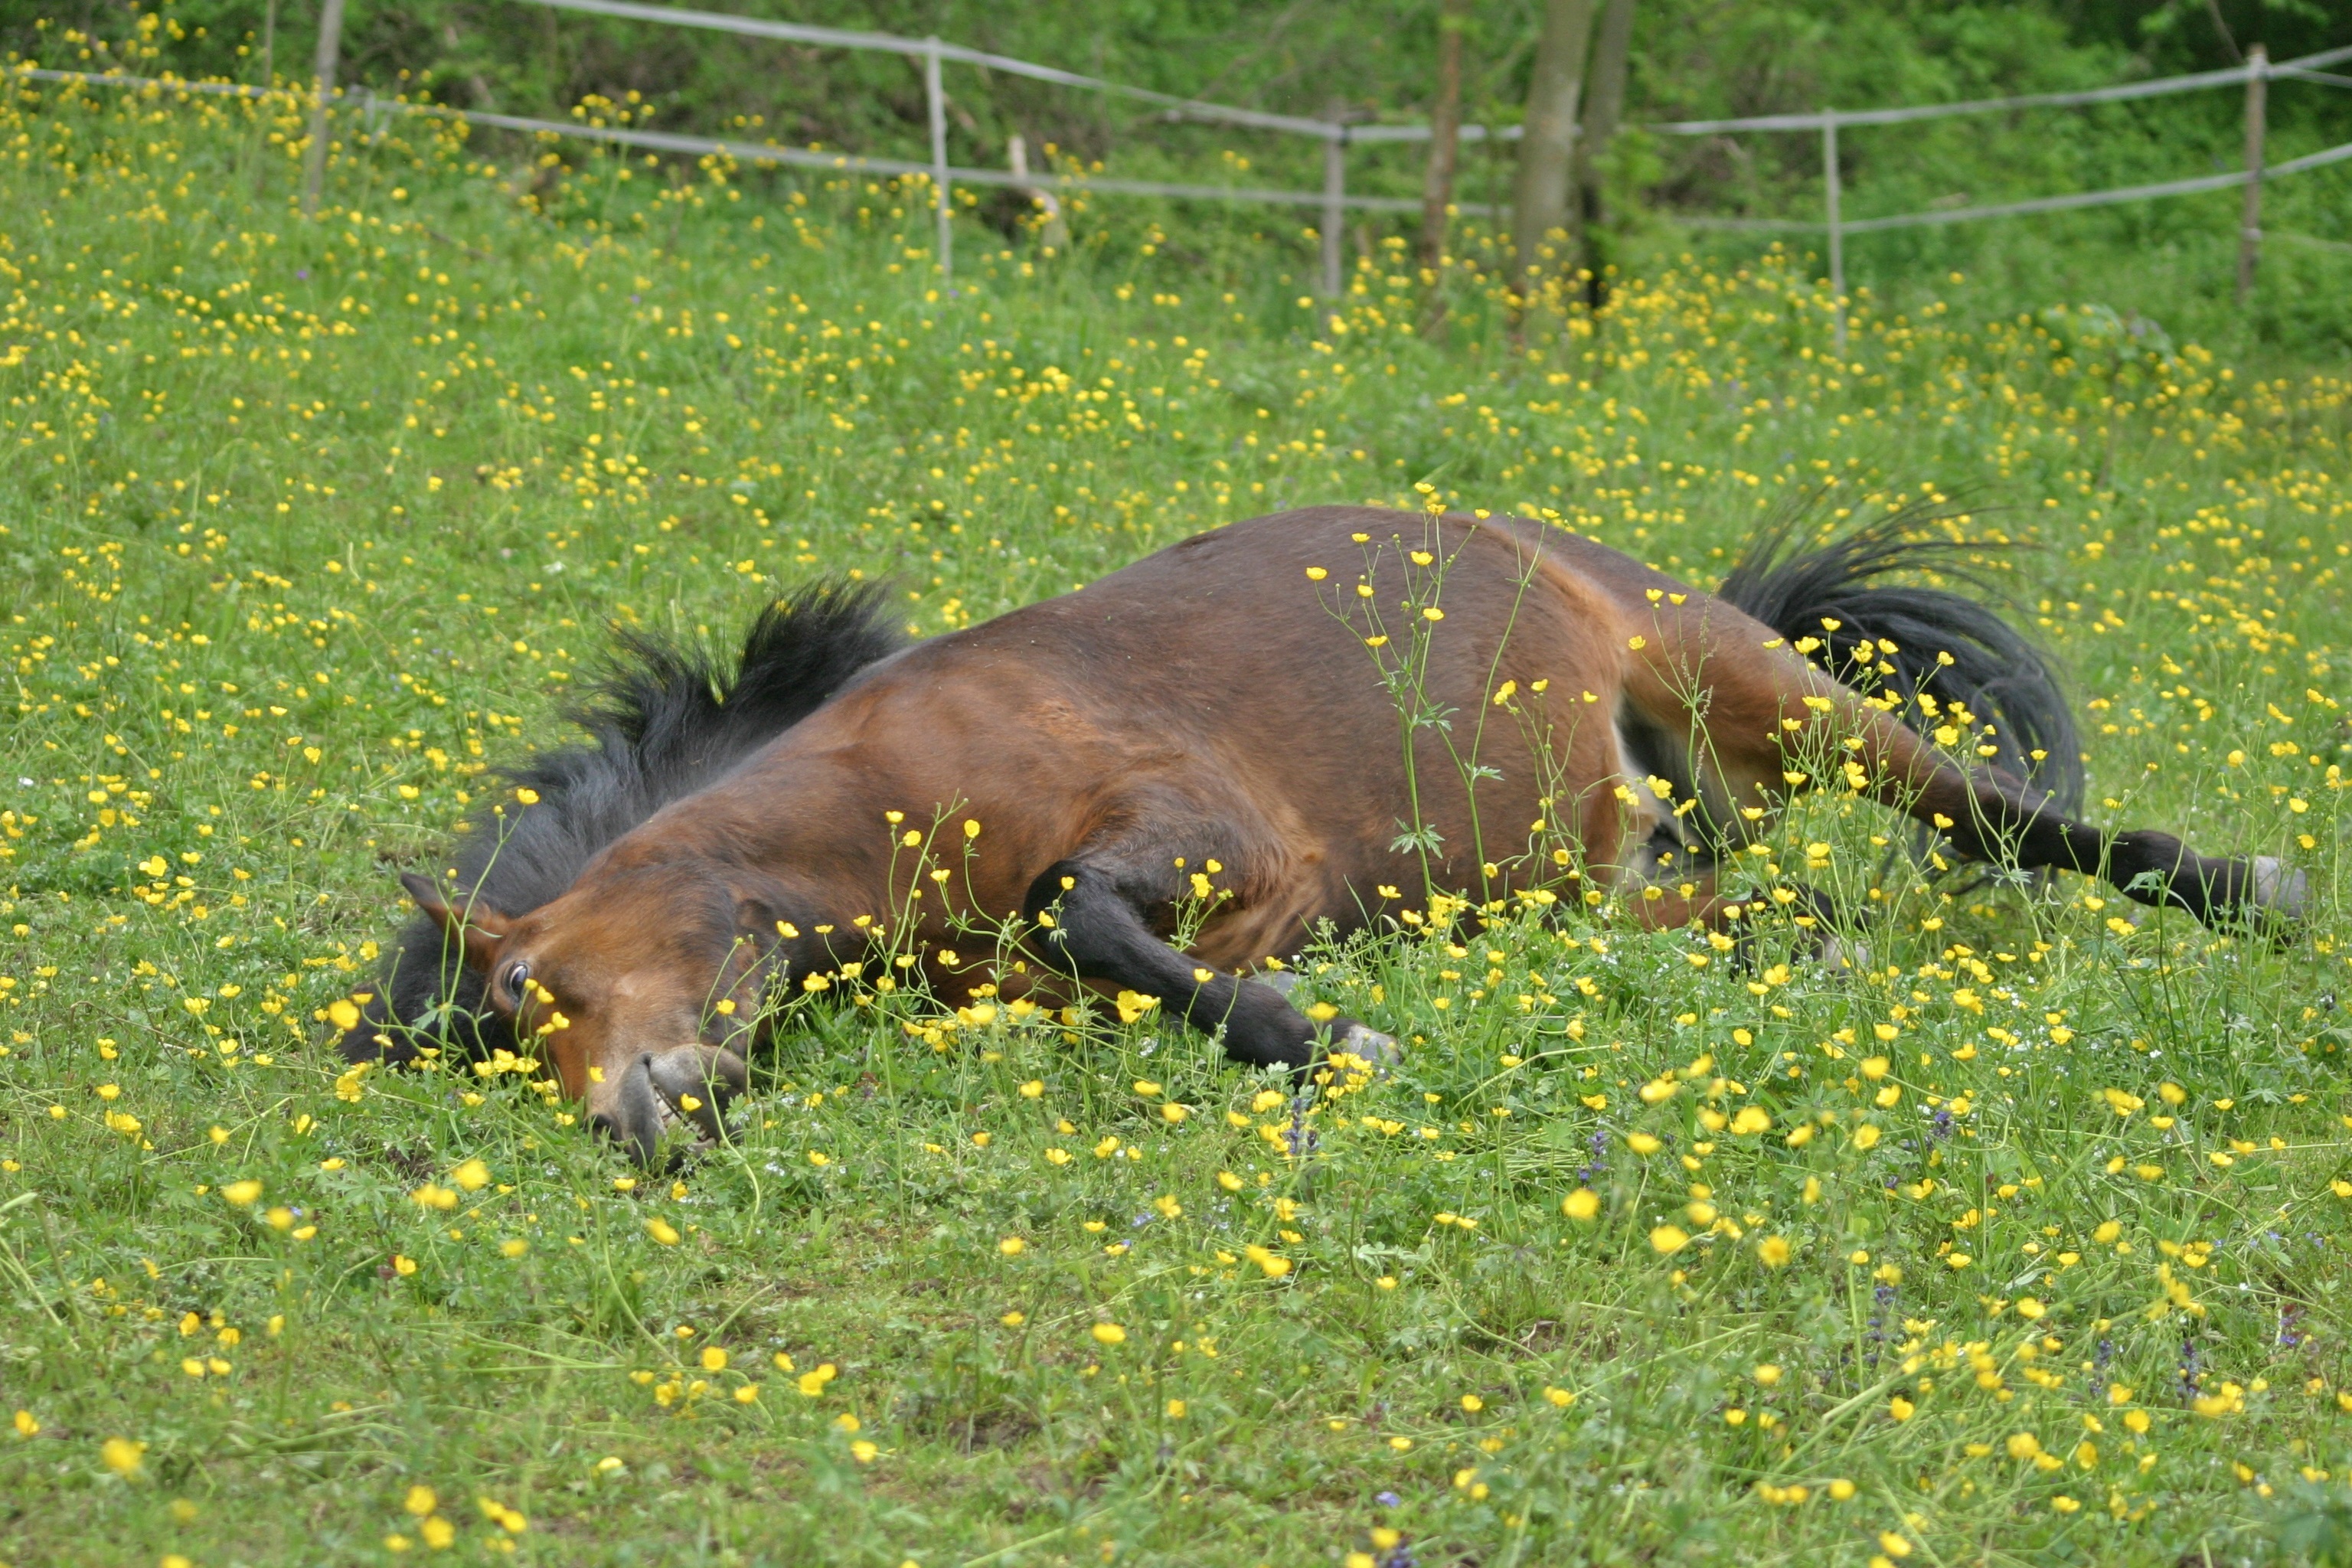
landscape, nature, grass, fence, meadow, animal, wildlife, spring, green, pasture, grazing, horse, brown, mammal, rest, fauna, paddock, pony, relaxation, rolling, mare, coupling, wildlife photography, iceland horse, iceland pony, icelanders, small horses, cattle like mammal